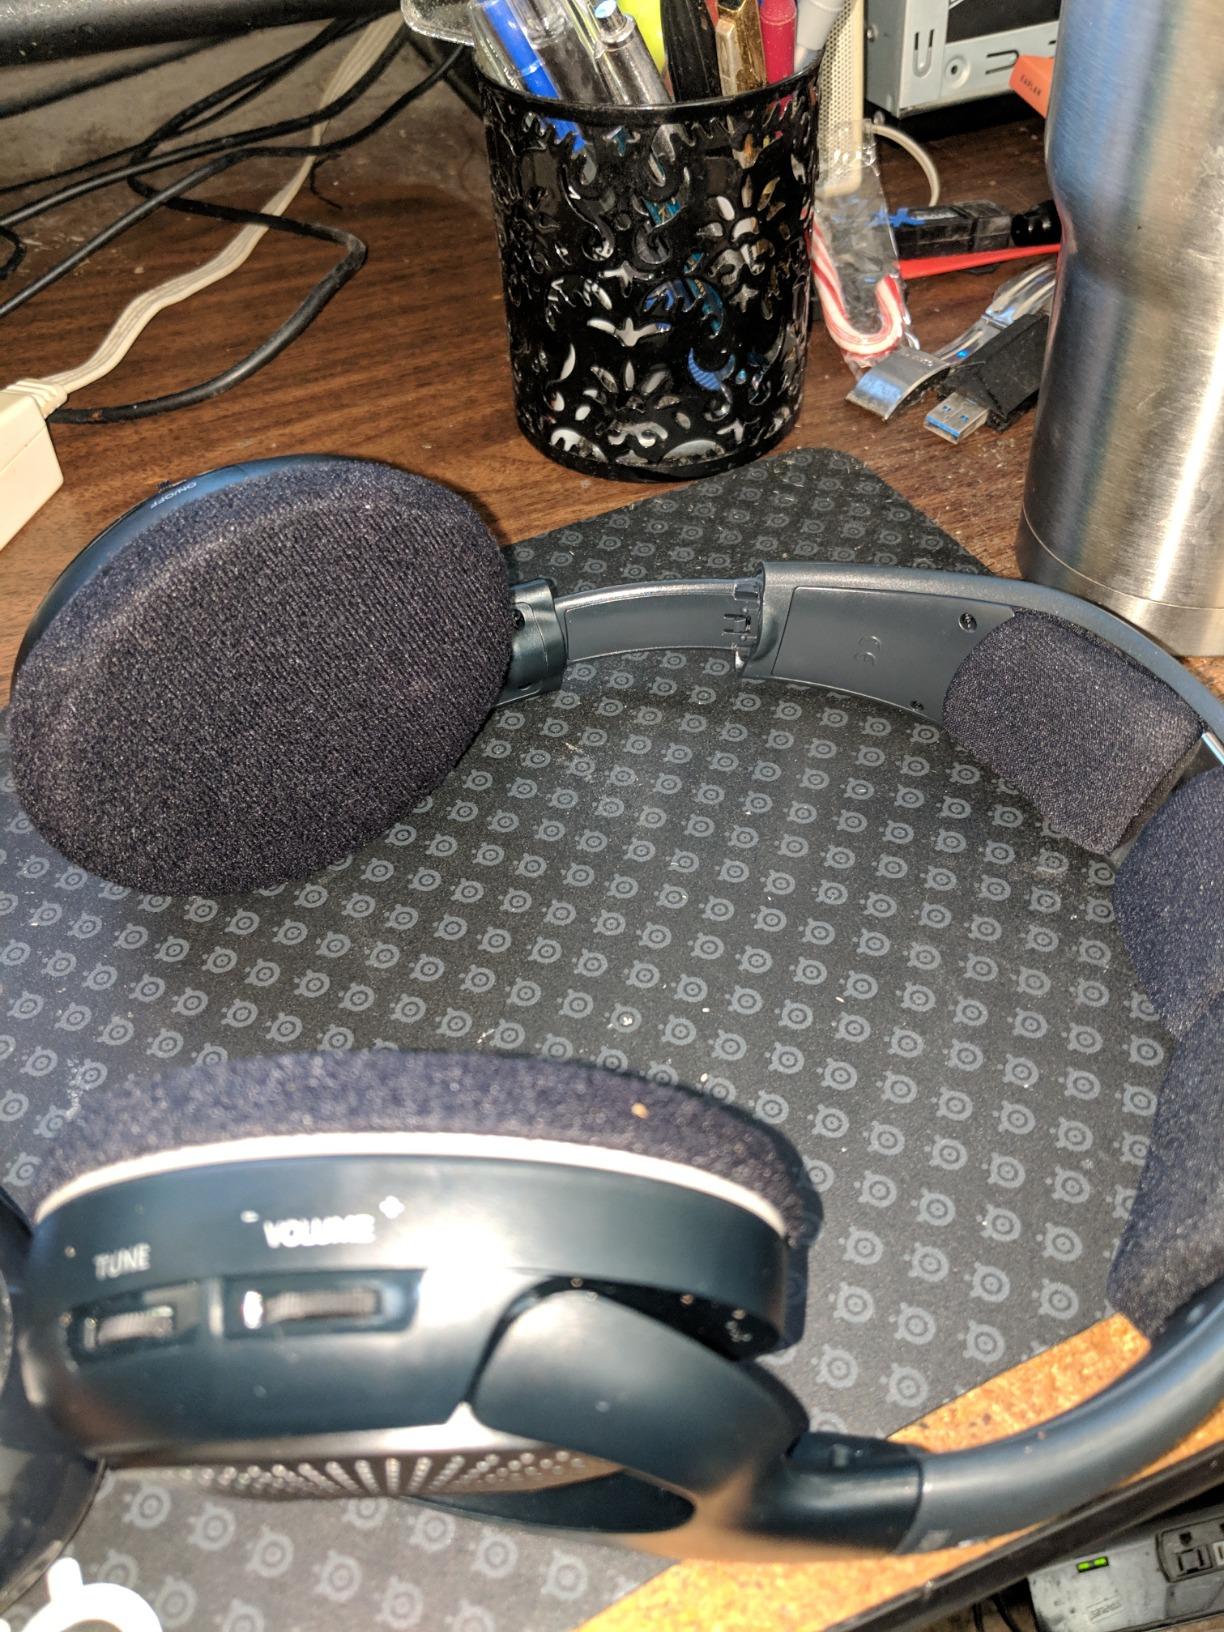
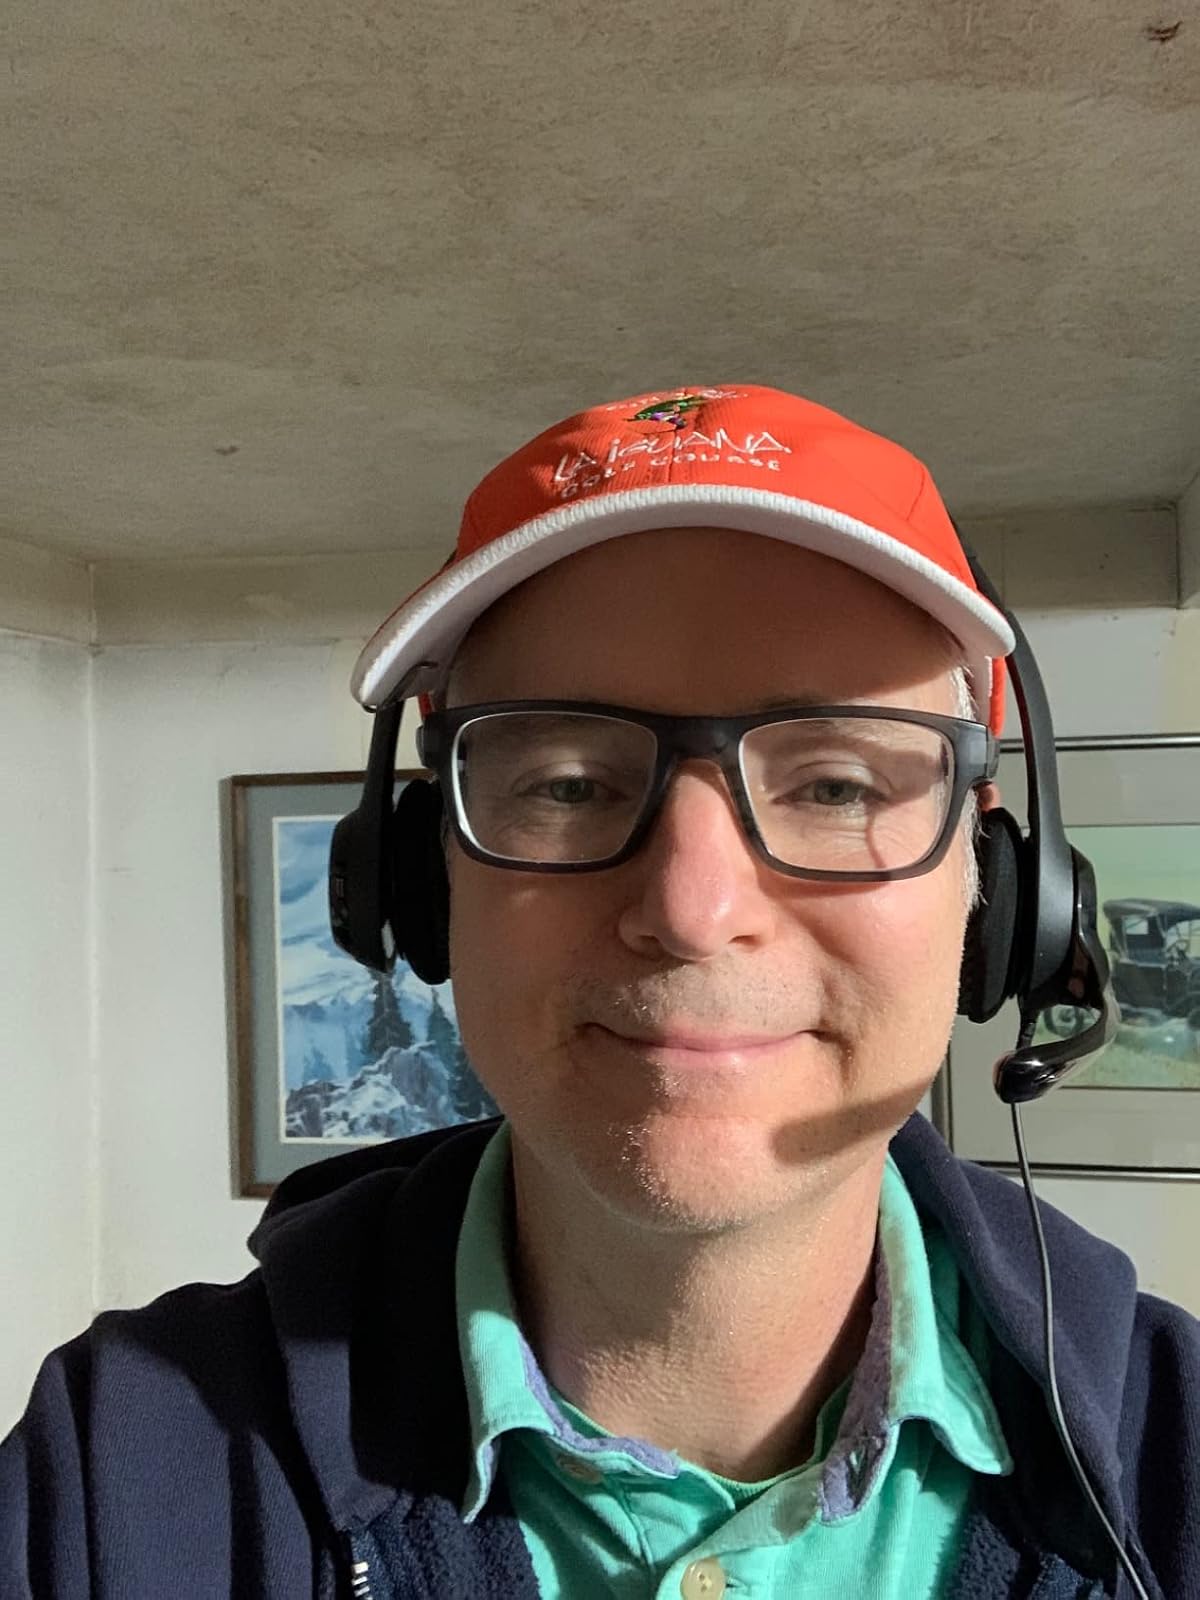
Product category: headphones
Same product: no